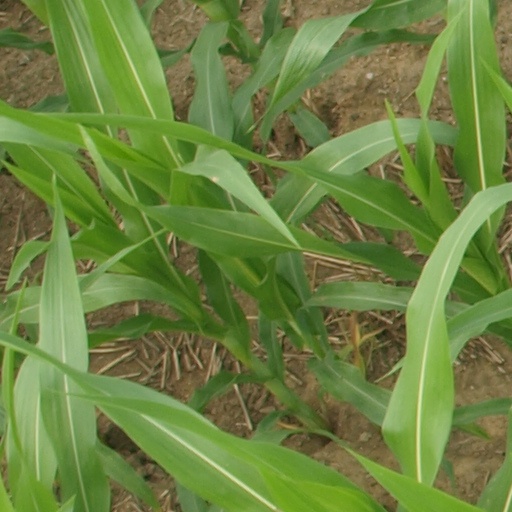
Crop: maize; corn